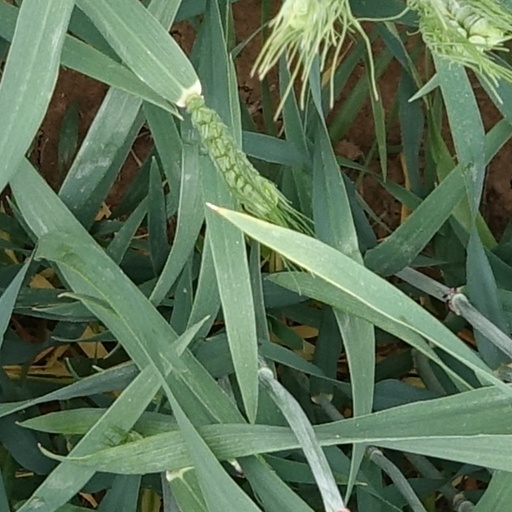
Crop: wheat